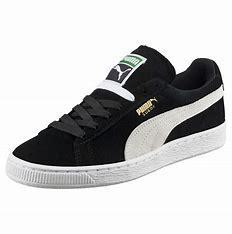
Brand: Puma
Model: Suede Classic